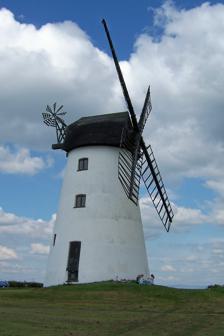
Building: Little Marton Mill
Country: United Kingdom
Year built: 1838
Windmill in Marton in Lancashire, England Little Marton Mill Origin Mill location Blackpool , Lancashire , England Grid reference SD 349,341 Coordinates 53°47′57″N 2°59′23″W / 53.79915°N 2.98983°W / 53.79915; -2.98983 Year built 1838 Information Purpose Corn mill Type Tower mill Storeys Four No. of sails Four Fantail blades Fifty Listed Building – Grade II Designated 20 October 1983 Reference no. 1205764 Little Marton Mill is a 19th-century English tower windmill in Marton , Blackpool , Lancashire, England. It was built in 1838 by John Hays for grinding corn, and worked until 1928. It has been designated a Grade II listed building by Historic England . History and assessment Little Marton Mill was built in 1838 by millwright John Hays for John Whalley, on the site of a previous mill. It was once one of several gristmills in the area, and is the last remaining of perhaps four mills that once stood within the current boundaries of Blackpool. The hamlet of Little Marton was part of the township of Marton which, by the end of the 19th century, was incorporated into Blackpool and St Anne's-on-the-Sea . Marton had a watermill until the mid-18th century, and another wind-powered gristmill up to the late 19th century, both at Great Marton. Little Marton Mill was later worked by a miller named Cornelius Bagot. It stopped working in September 1928. Bagot restored the mill and in 1937 gave it to the Allen Clarke Memorial Fund as a memorial to local teacher, writer and windmill enthusiast C. Allen Clarke (1863–1935). The mill was extensively renovated in 1987 at a cost of £88,000. The mill is now open on Sundays to members of the public to visit and features demonstrations and information from volunteers about the milling process and its history. Little Marton Mill is situated on a green, close to the M55 motorway and is a familiar landmark on this major route into the seaside resort. Historic England designated the windmill a Grade II listed building on 20 October 1983. The Grade II designation—the lowest of the three grades—is for buildings that are "nationally important and of special interest". In April 2023, one of the mill's sails fell off and a second was loosened during high winds. Blackpool Council stated that a survey would be undertaken to assess the damage. Structure For a general explanation of the elements of windmill machinery, see Mill machinery . Little Marton Mill is of a typical style for windmills built in the Fylde . On four storeys (including a basement), it has a circular plan and a broad base in proportion to its height. It is constructed of stuccoed , whitewashed brick. On the exterior wall there is a commemorative plaque to local writer Allen Clarke. The mill is entered through double doors (at basement level) to the east, and a single door to the west. There are square windows at the first, second and third storeys. Typically for Fylde windmills, the cap (replaced in 1987) is boat-shaped. There are four sails and a fantail with eight blades. The machinery is incomplete, as some of it is now at Lytham Windmill . See also List of windmills in Lancashire Listed buildings in Blackpool References Footnotes